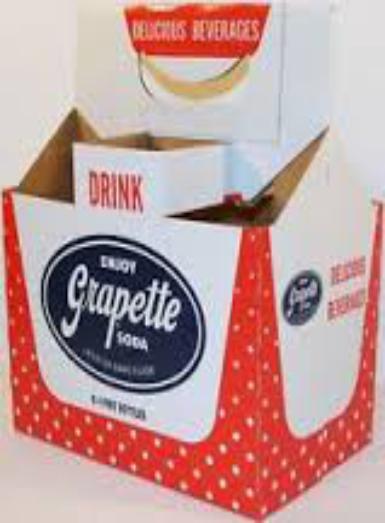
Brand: Grapette
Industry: Food